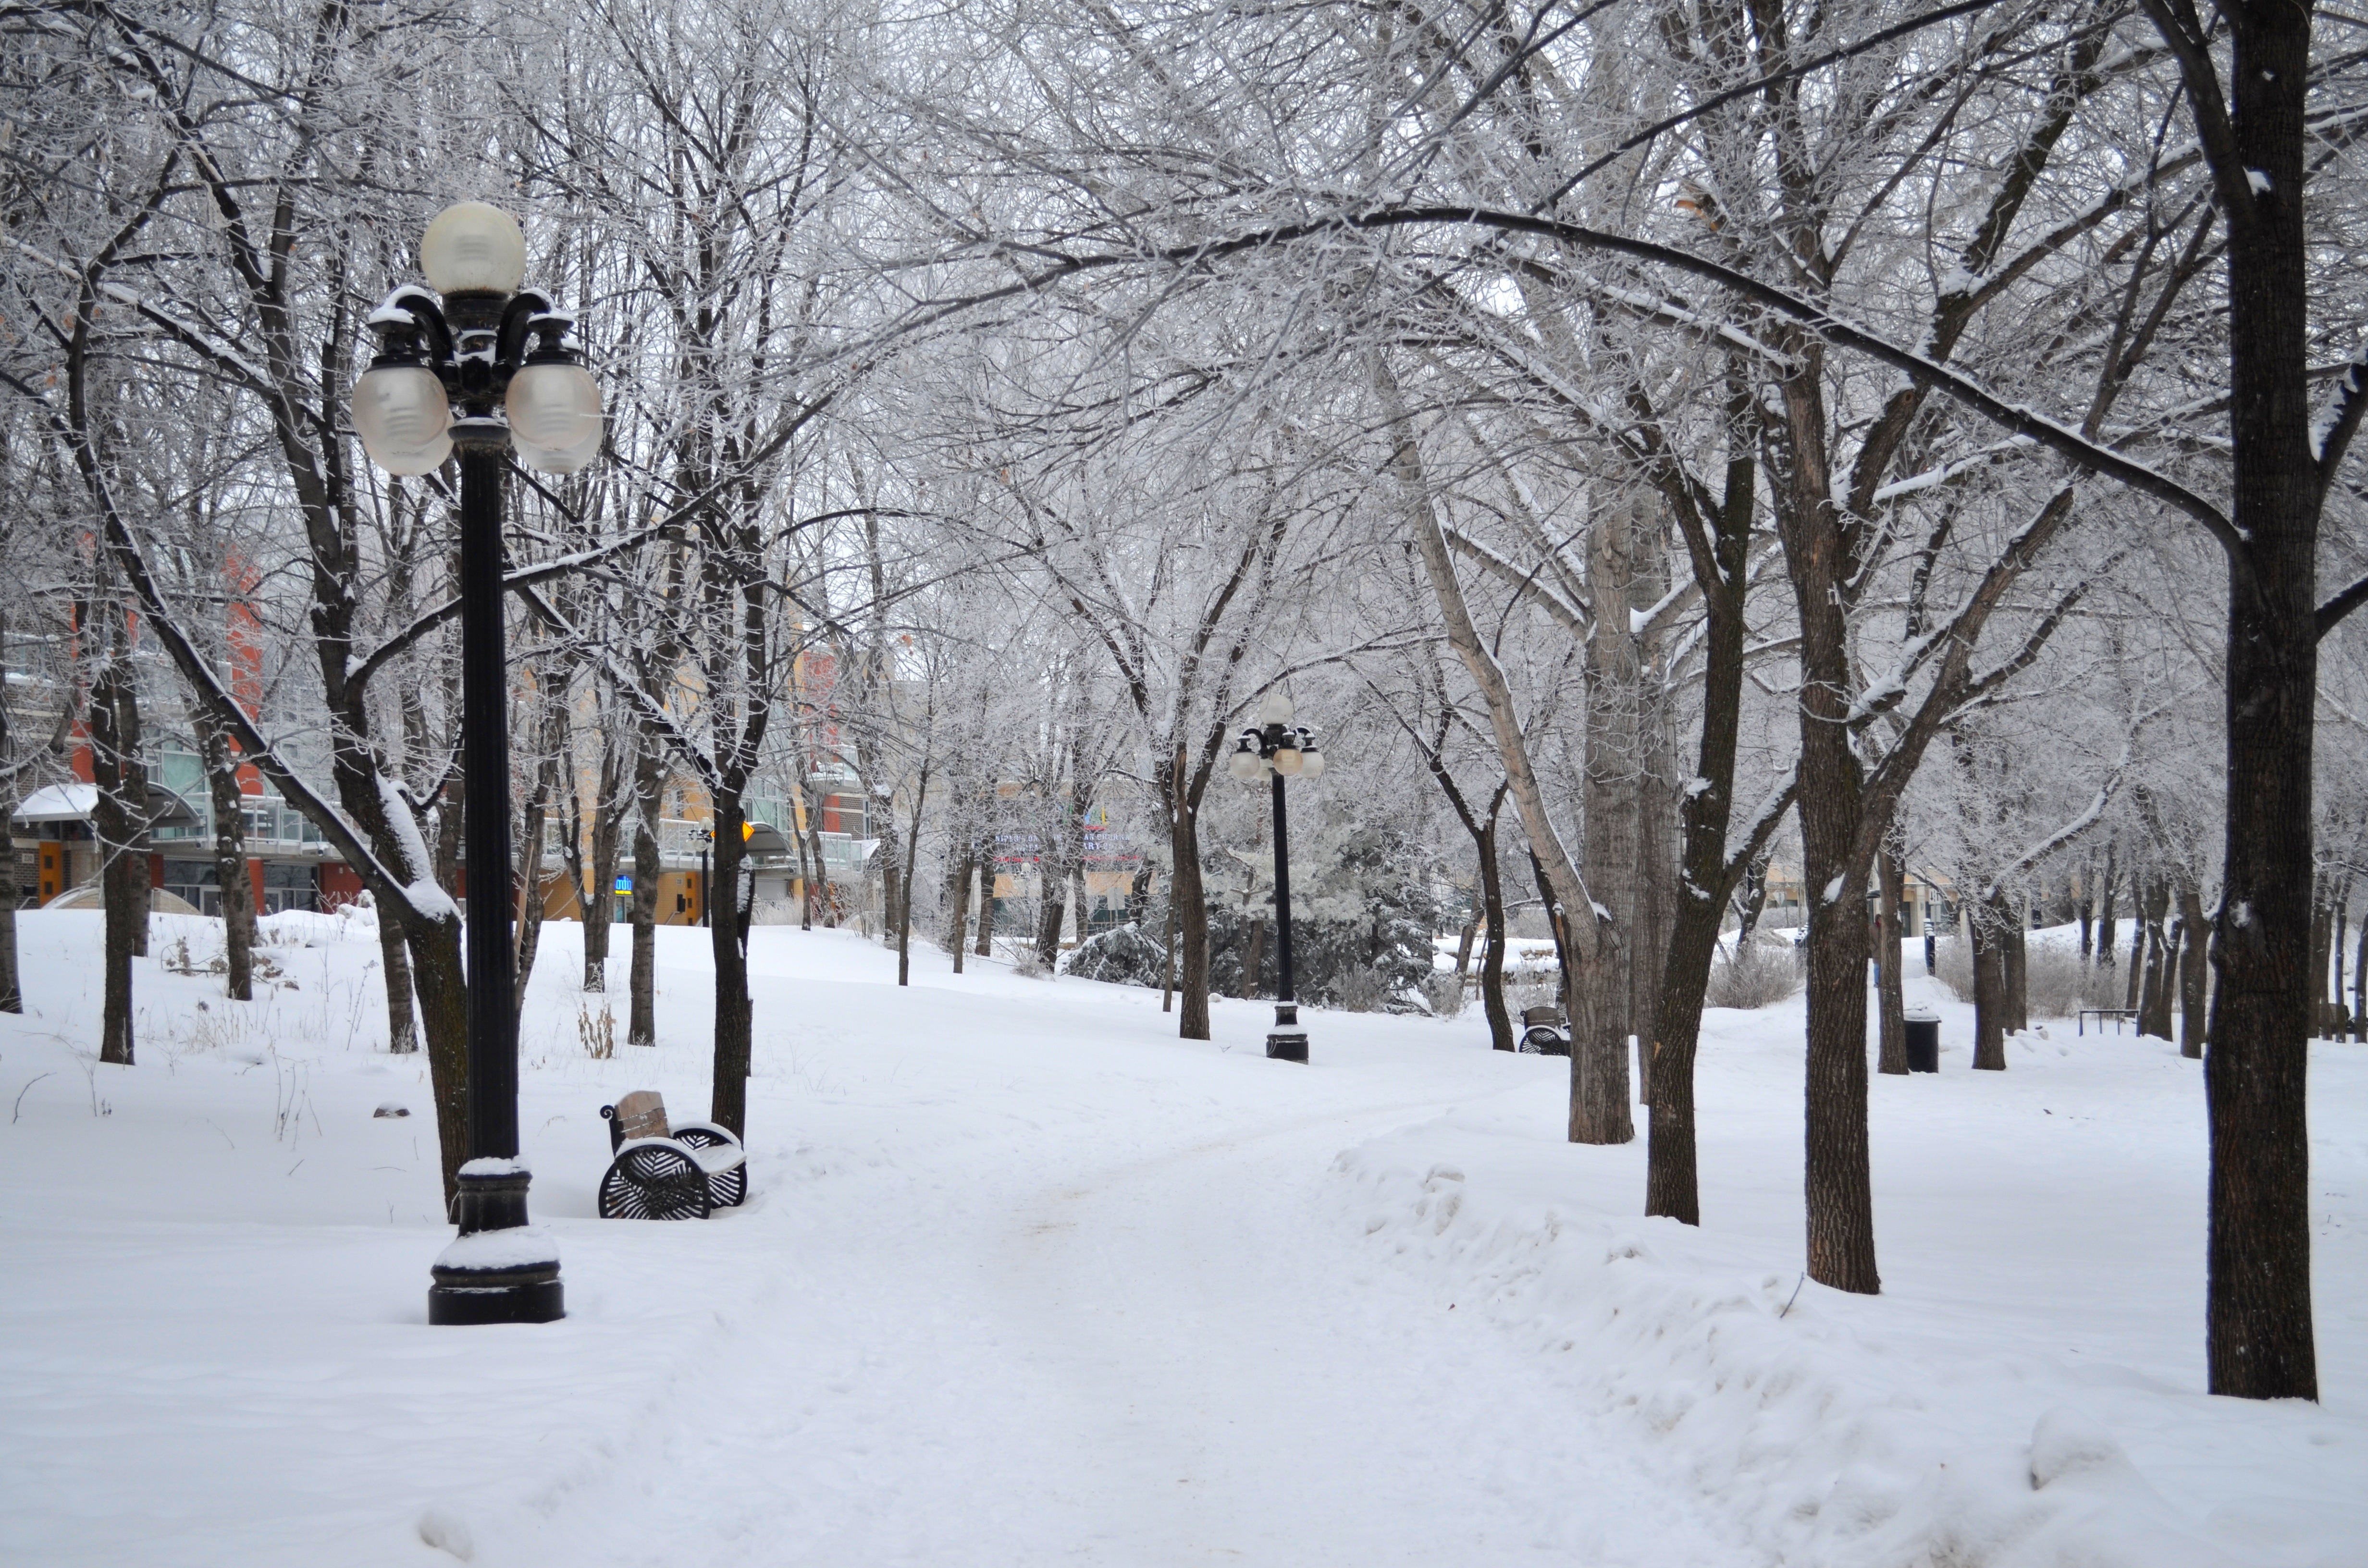
landscape, tree, path, snow, winter, trail, city, urban, walkway, scenic, weather, monochrome, season, trees, outside, buildings, canada, winnipeg, blizzard, cities, freezing, winter storm, rain and snow mixed